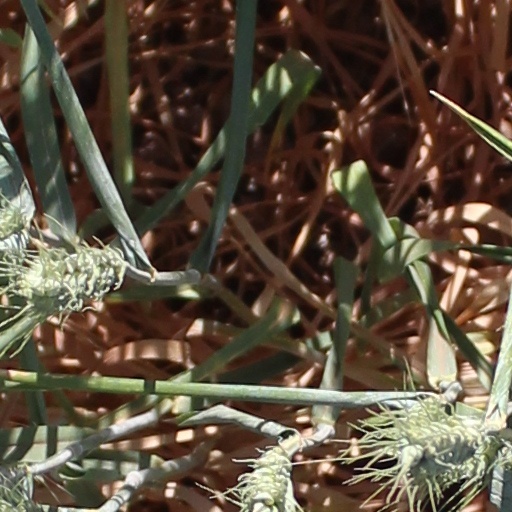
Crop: wheat